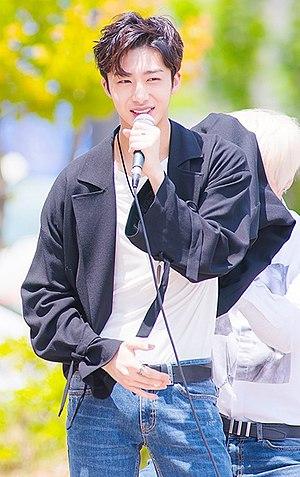
Chae Hyung-won, mieux connu sous le nom de Hyungwon, est un chanteur, danseur et mannequin sud-coréen né le 15 janvier 1994 à Gwangju en Corée du Sud. Il est membre du boys band sud-coréen Monsta X formé par le label Starship Entertainment en 2015 et y occupe la position de danseur secondaire, chanteur et visuel.